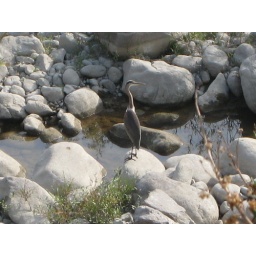
This heron has a plastic cup around its neck.